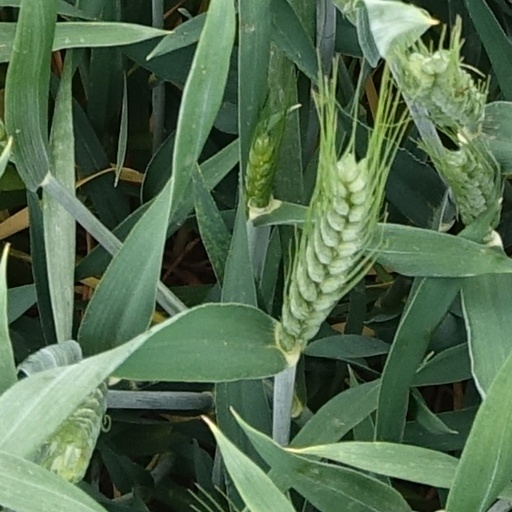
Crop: wheat